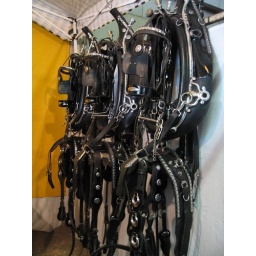
Gear on the wall of one of the horse stalls in the horse barn at the 2007 Nebraska State Fair.